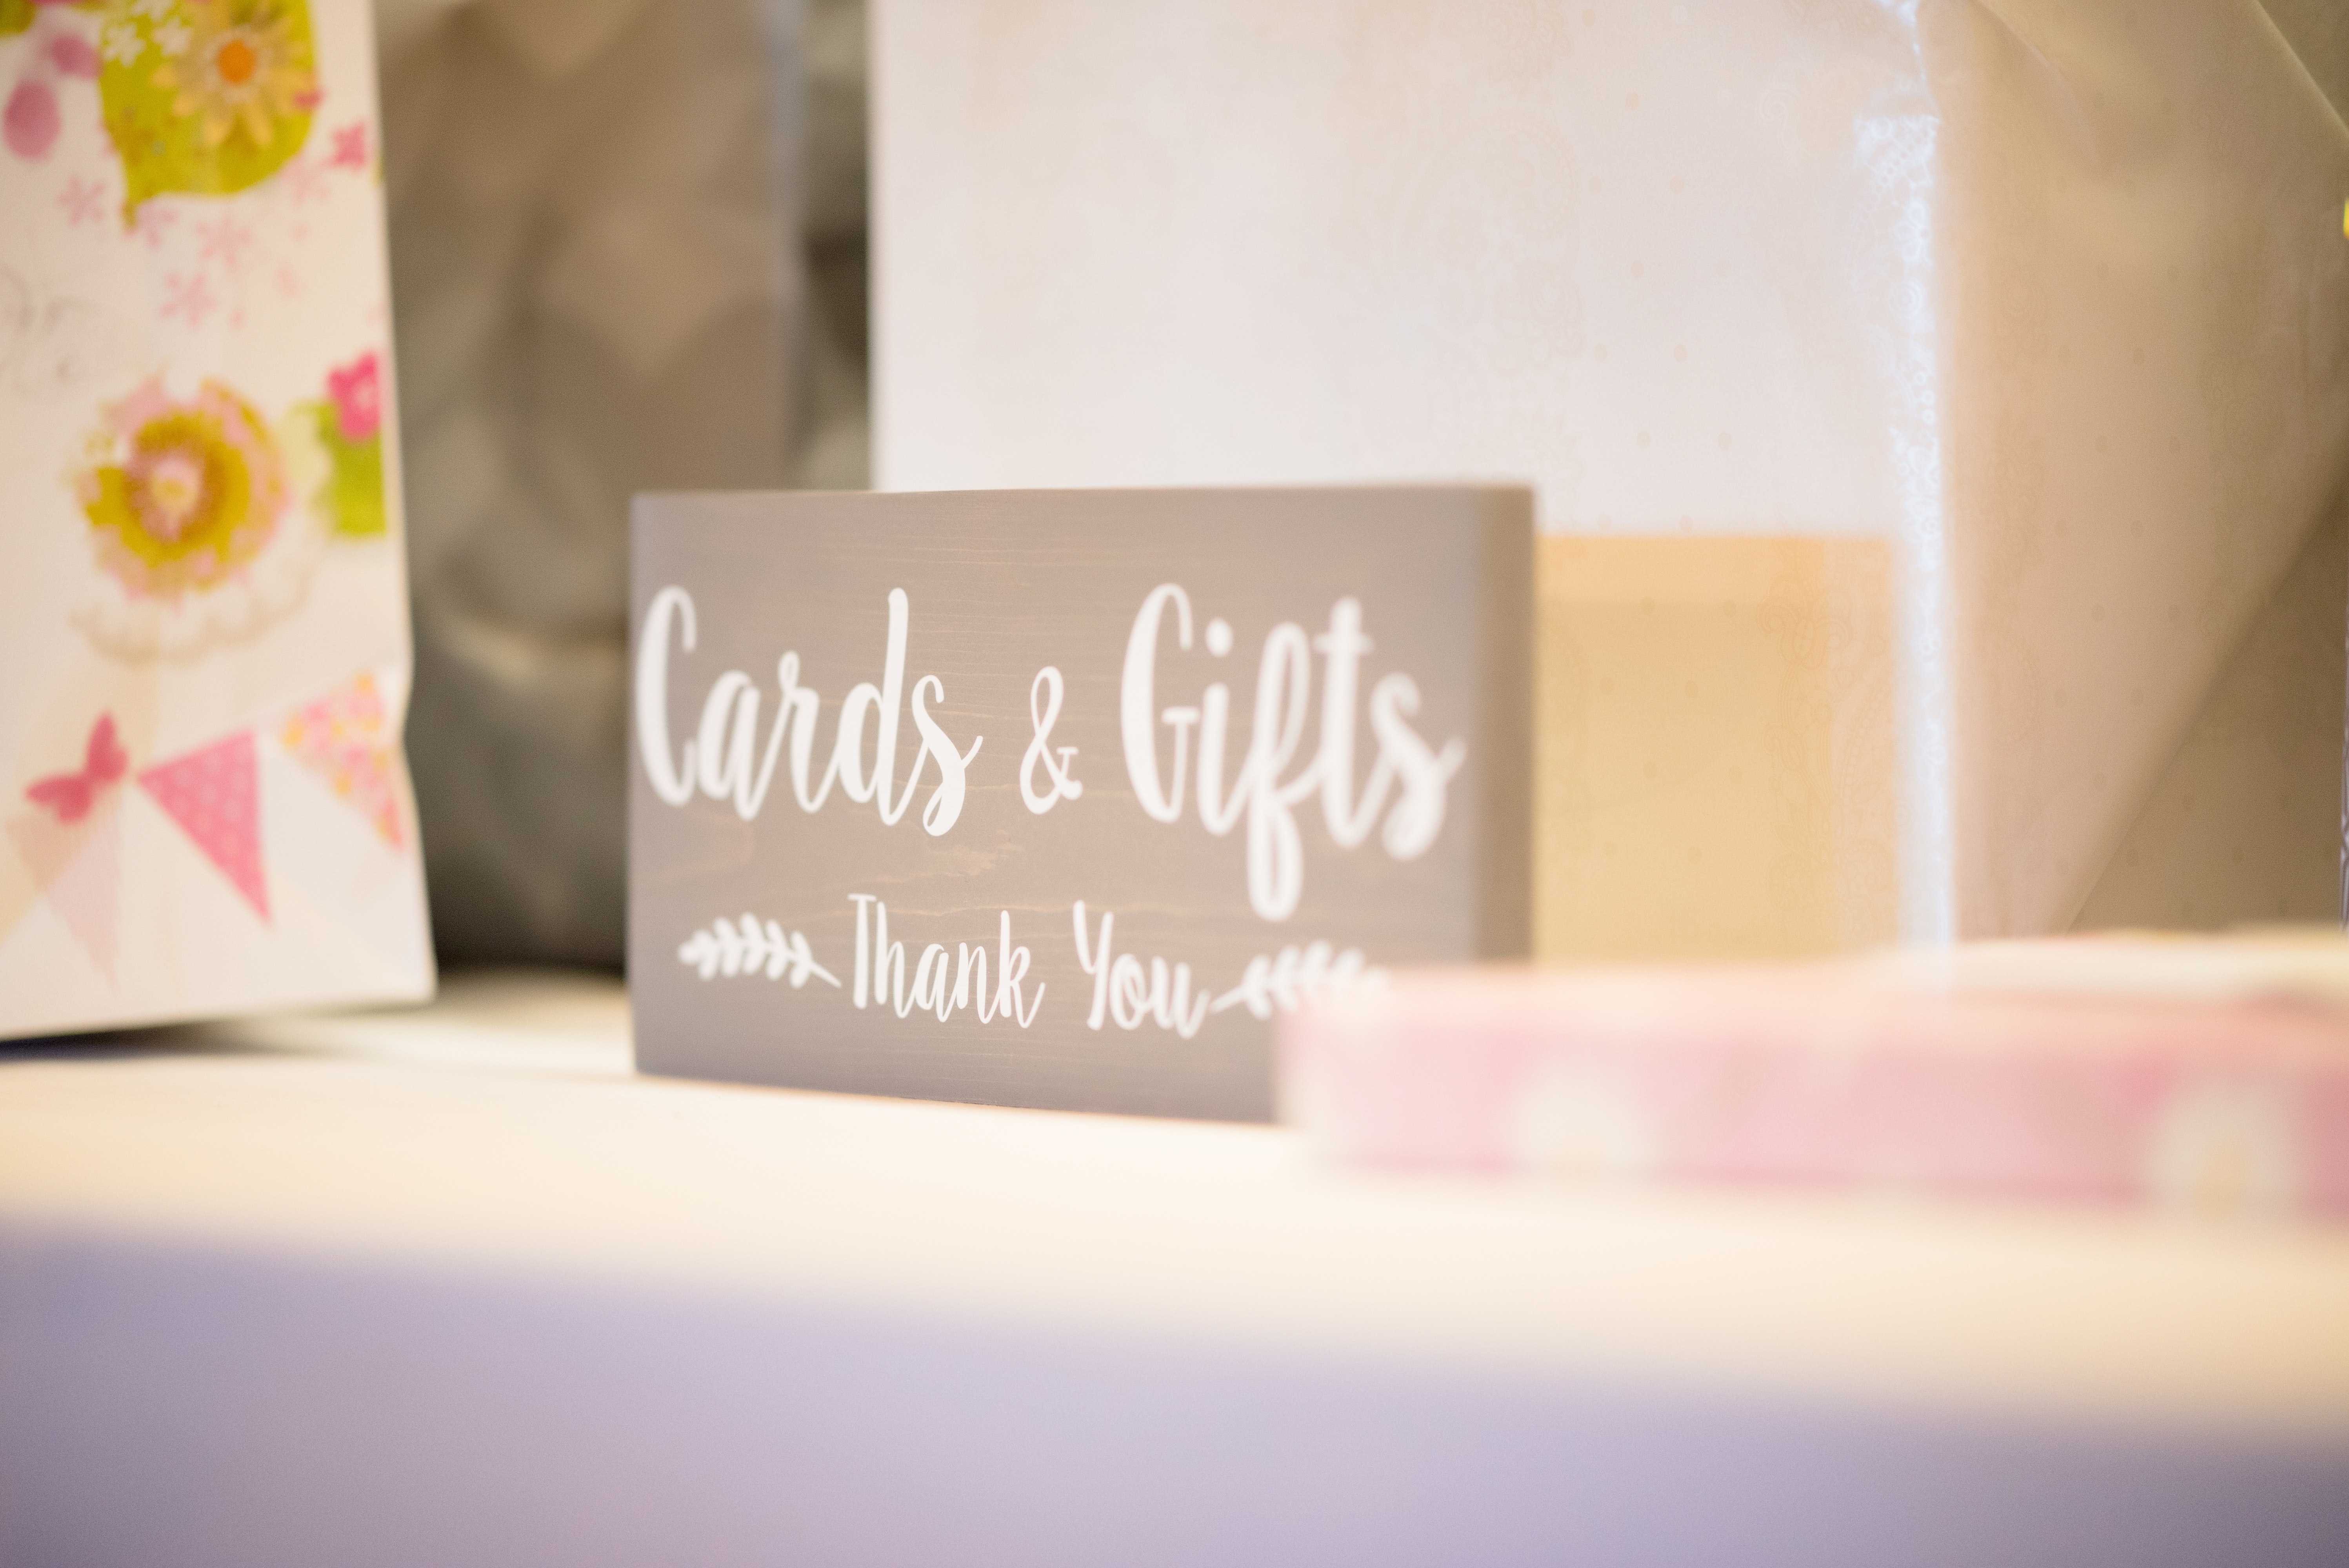
pink, text, font, place card, Material property, wedding favors, party favor